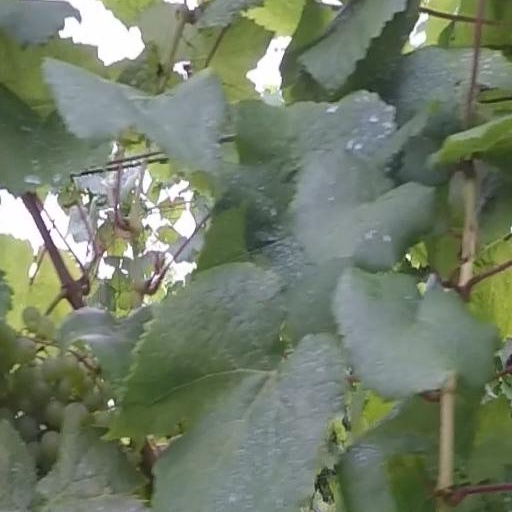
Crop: grape